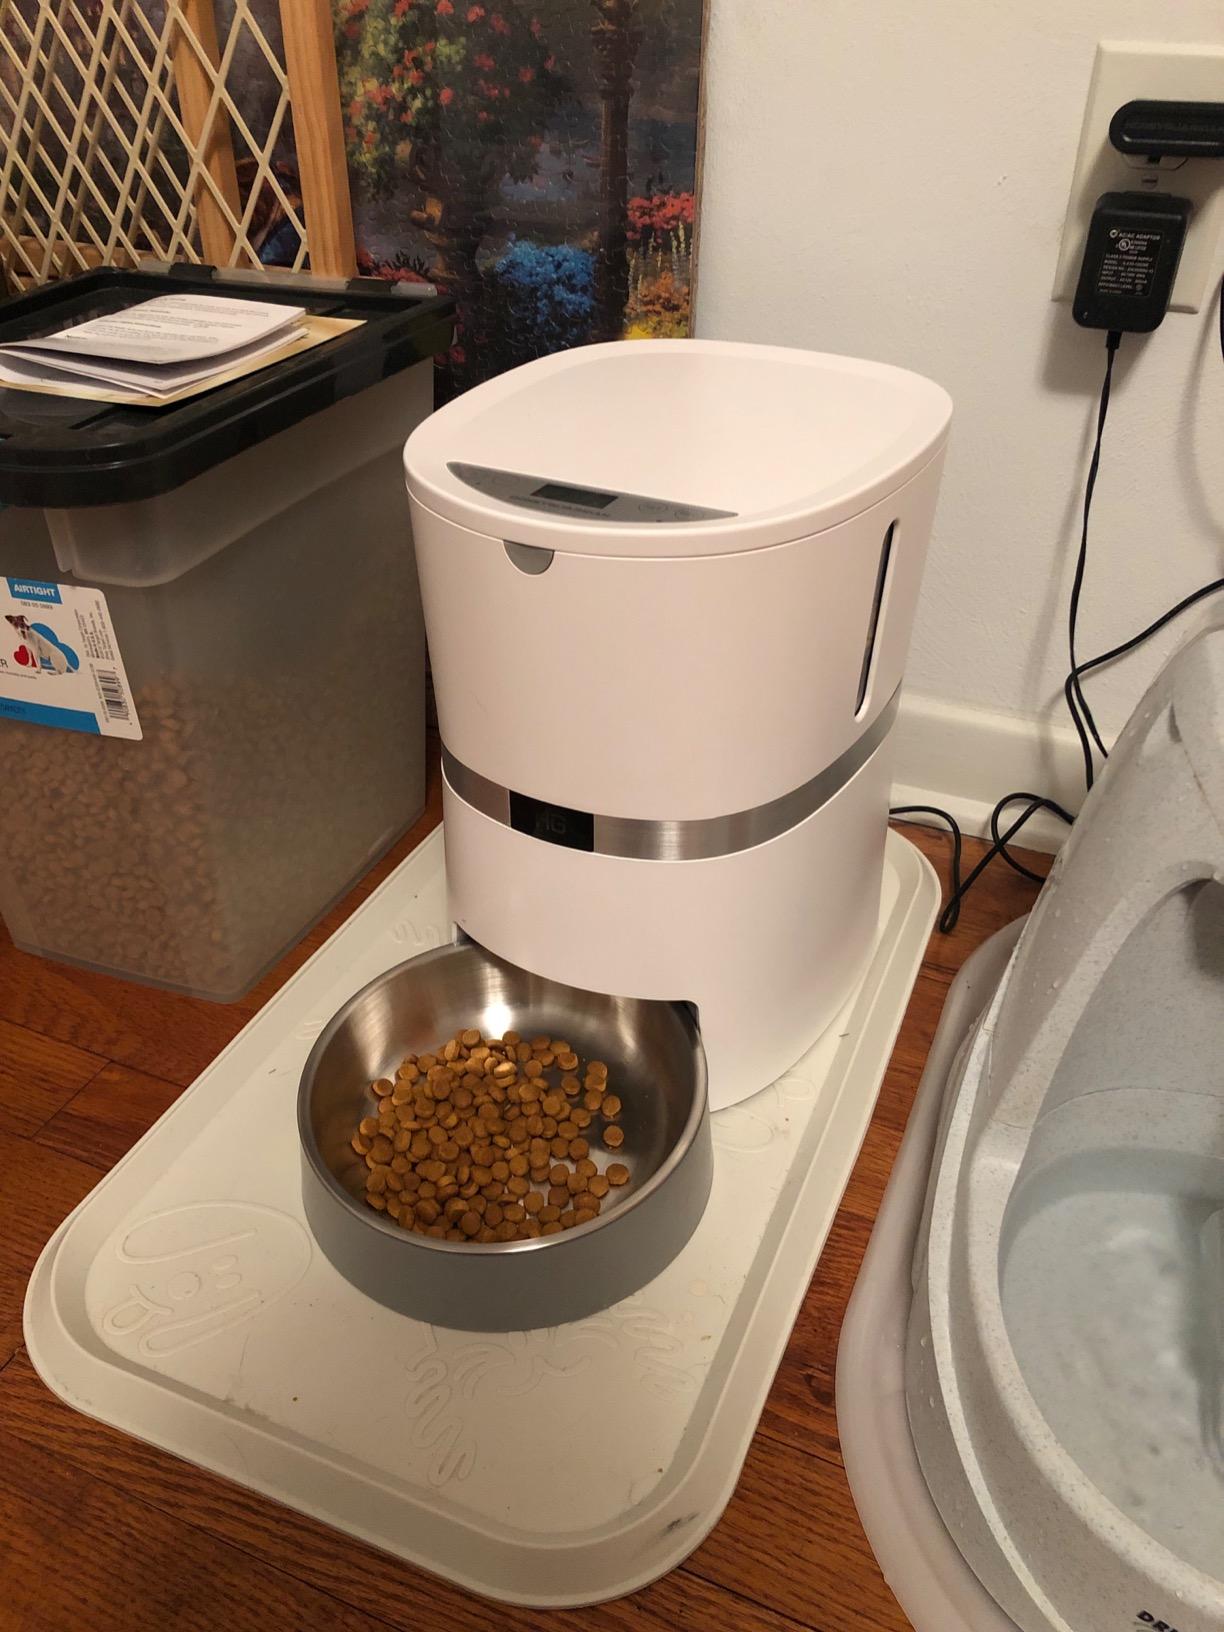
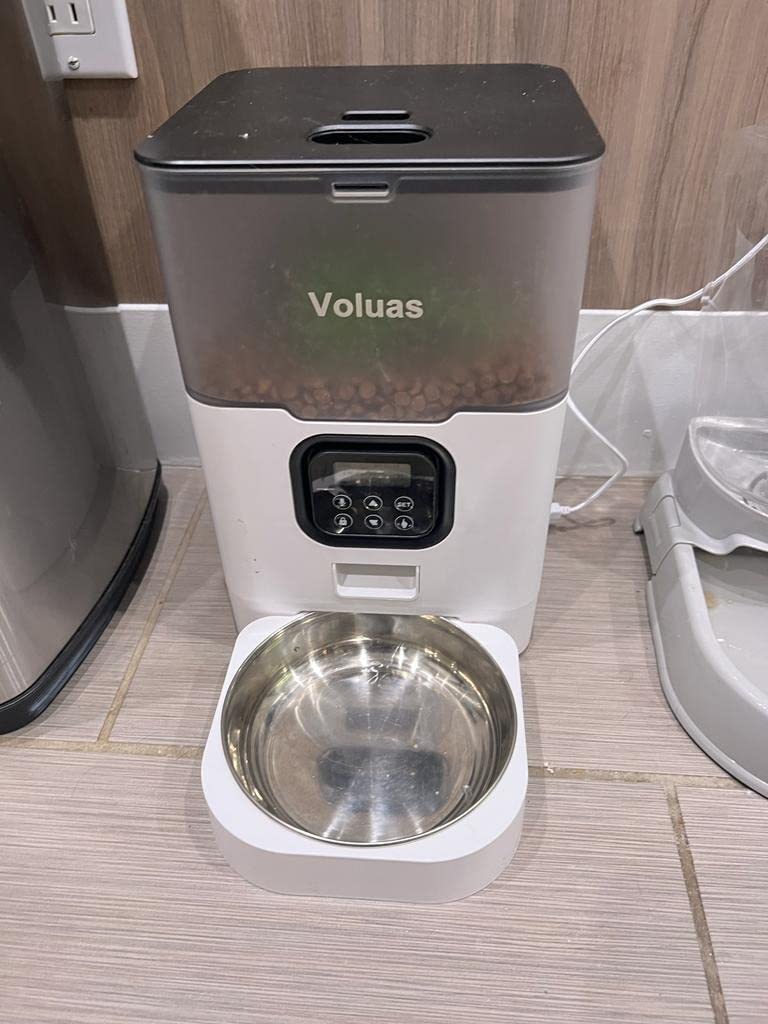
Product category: items_feeder
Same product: no